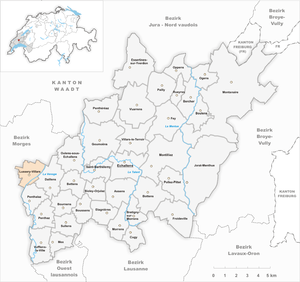
Lussery-Villars est une commune suisse du canton de Vaud, située dans le district du Gros-de-Vaud. C'est le résultat de la fusion de Lussery et Villars-Lussery en 1999. La commune est peuplée de 462 habitants en 2018. Son territoire, d'une surface de 373 hectares, se situe dans la région du Gros-de-Vaud, au bord de la Venoge.